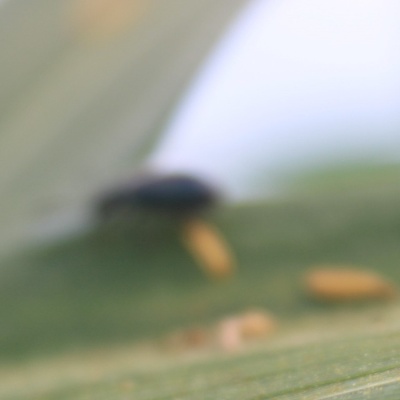
Crop: Maize
Condition: leaf beetle